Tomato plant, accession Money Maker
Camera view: horizontal (90 deg, fisheye); turntable rotation: 330 degrees
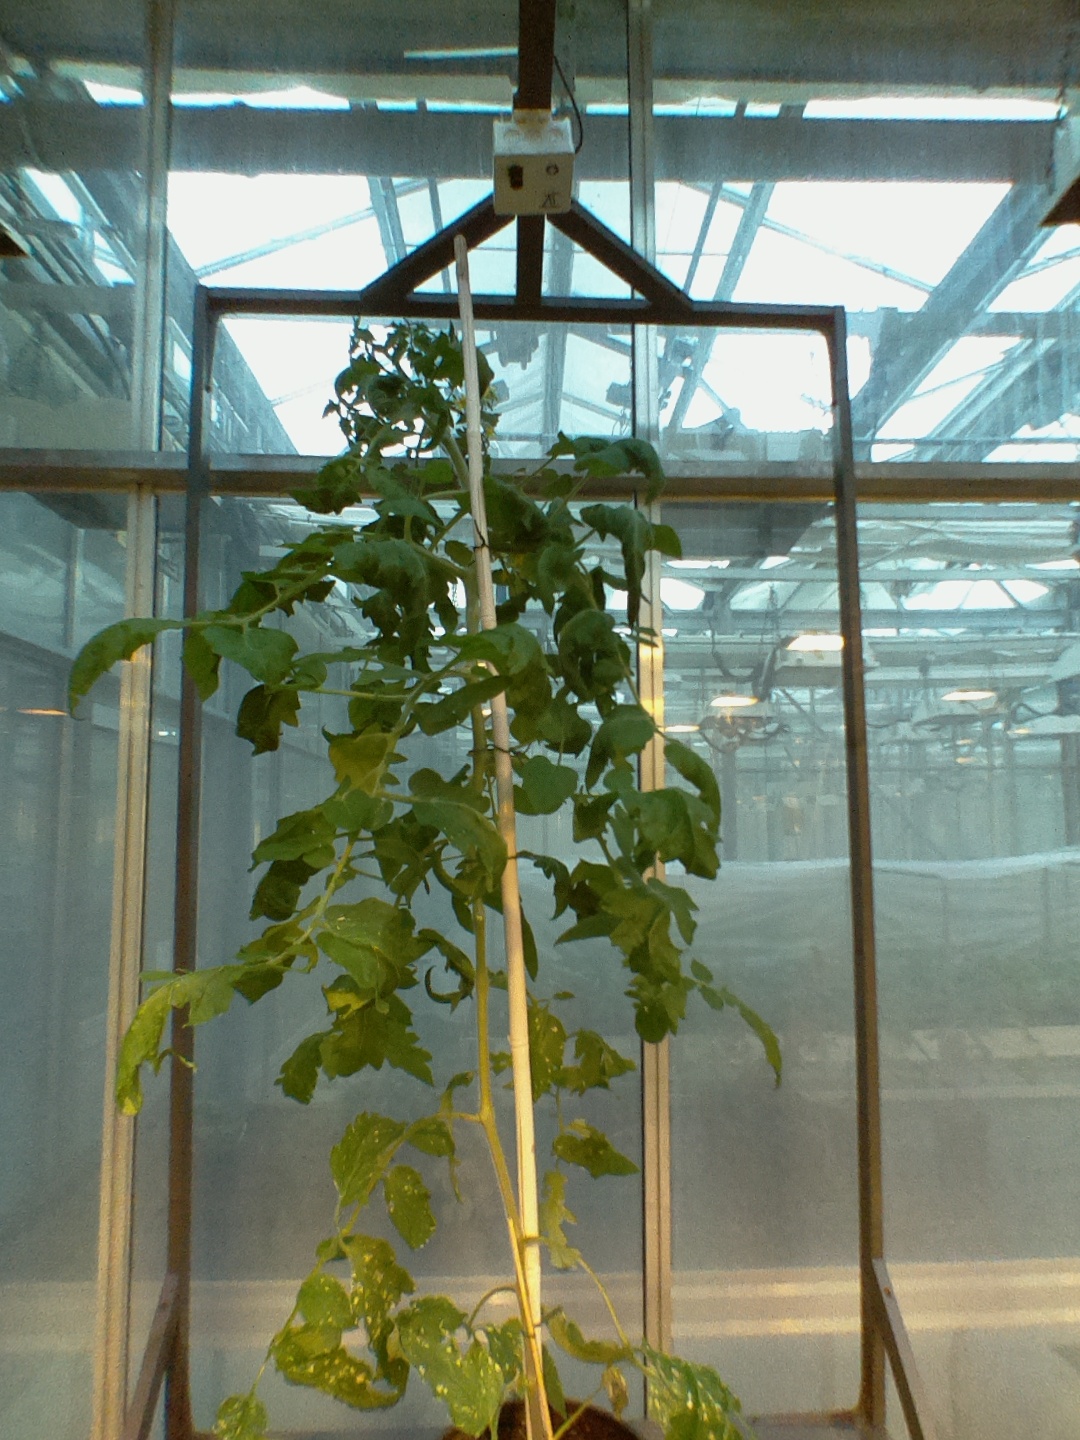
BBCH growth stage 67: Full flowering, 70%-80% of flowers open, more petals falling